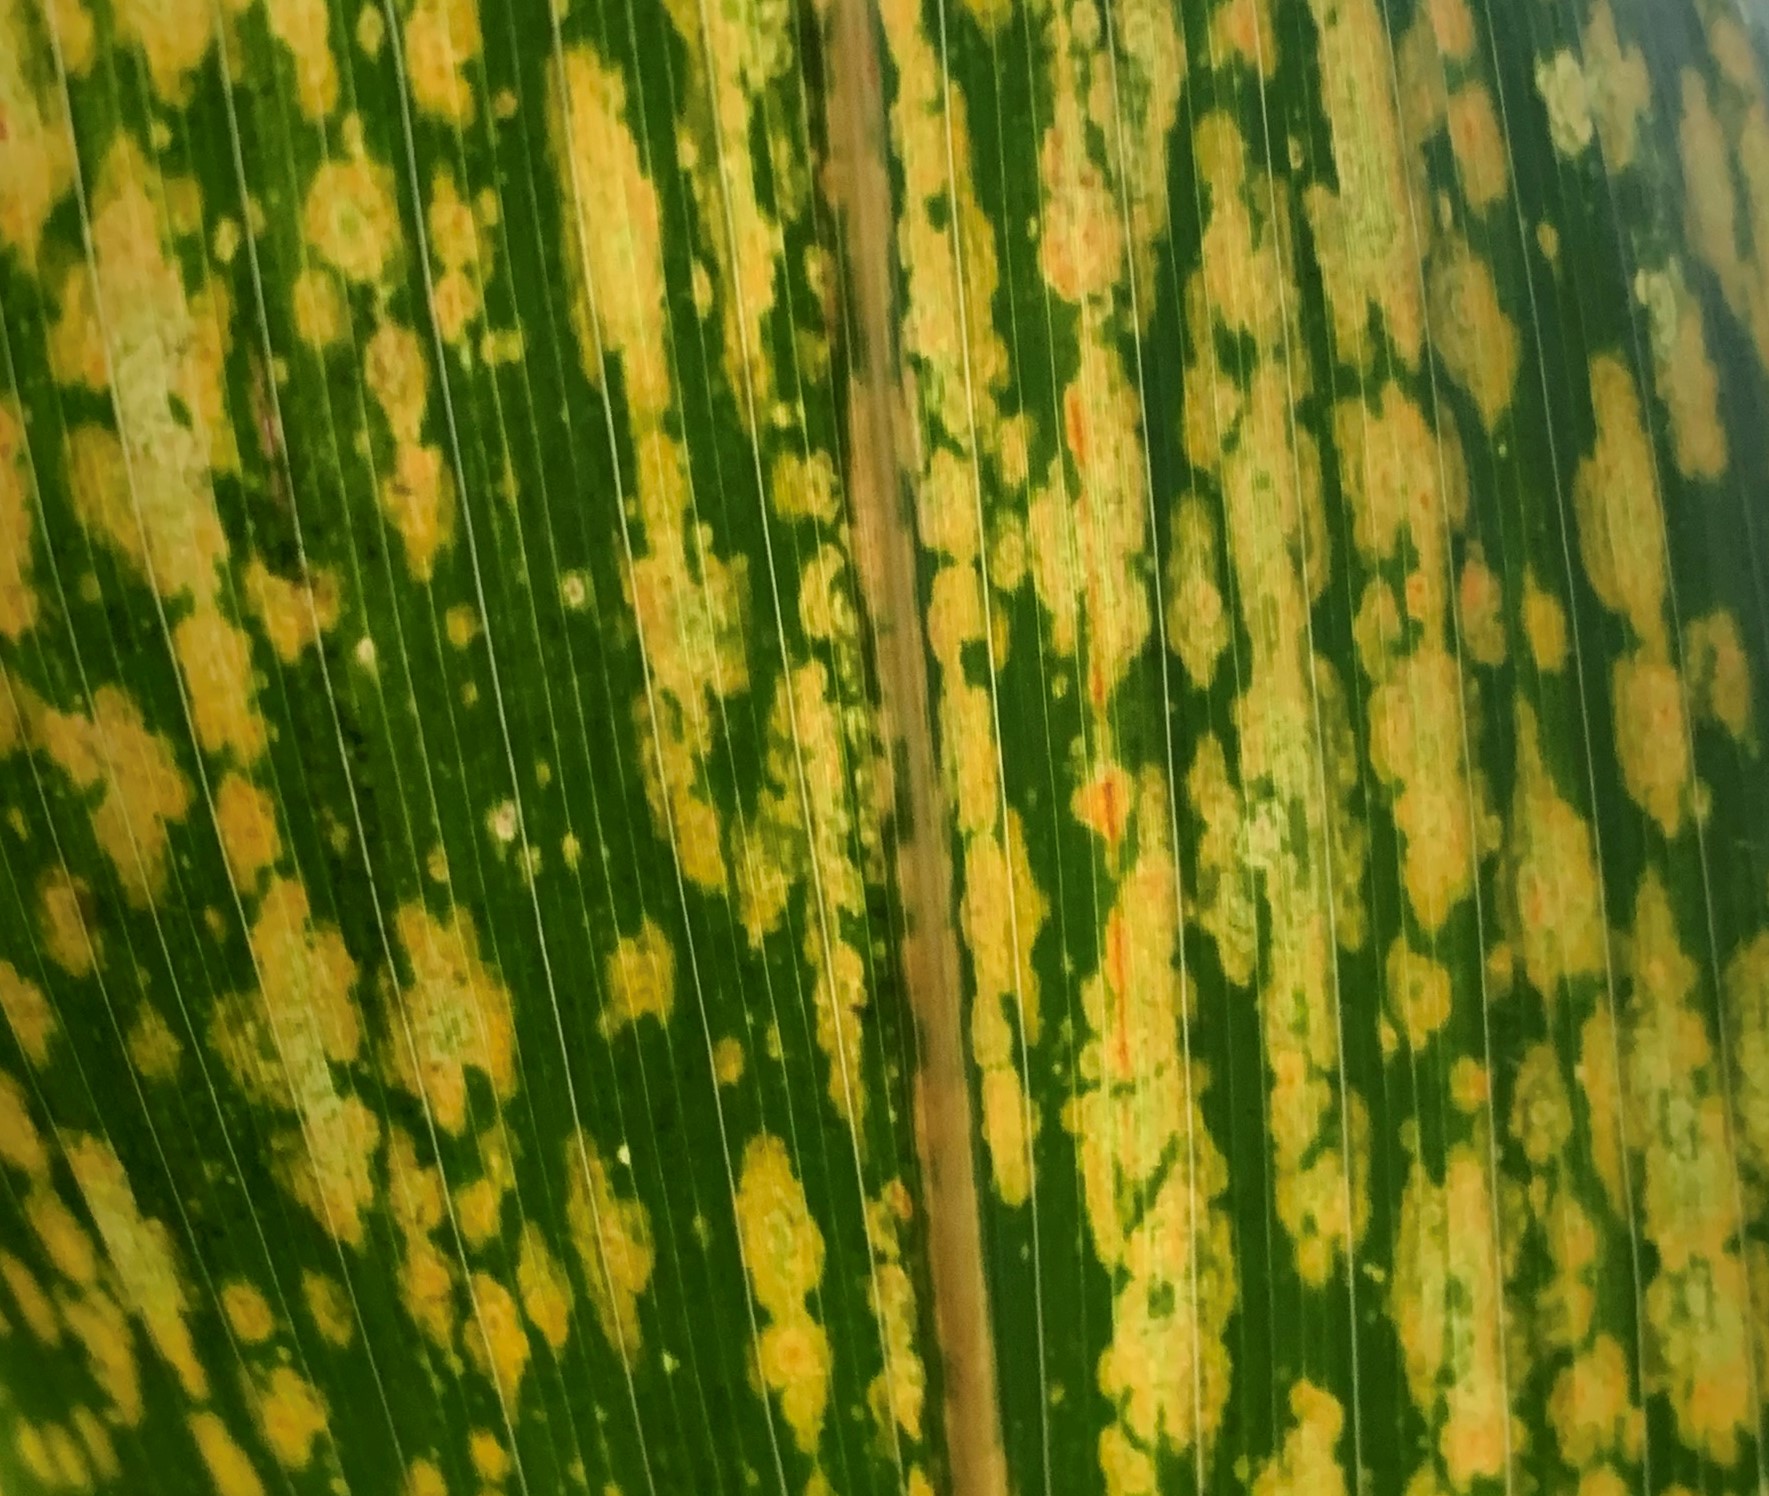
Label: MLN